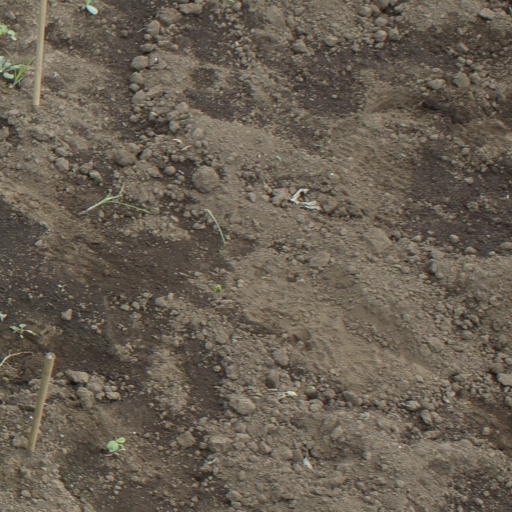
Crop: soybean